Lobo (artist)

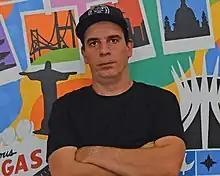
Lobo in 2015

Marcio Batista (born 19 November 1973), known professionally as Lobo, is a Brazilian painter of pop art. He has painted artworks for personalities such as Luciano Huck, Angélica, Sabrina Sato, and Michel Teló, among others. He has also participated in projects together with companies such as Heineken, Mercado Livre, and Viva Schin.